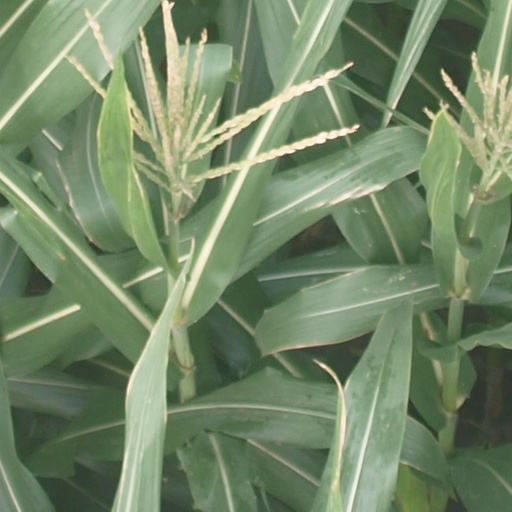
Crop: maize; corn